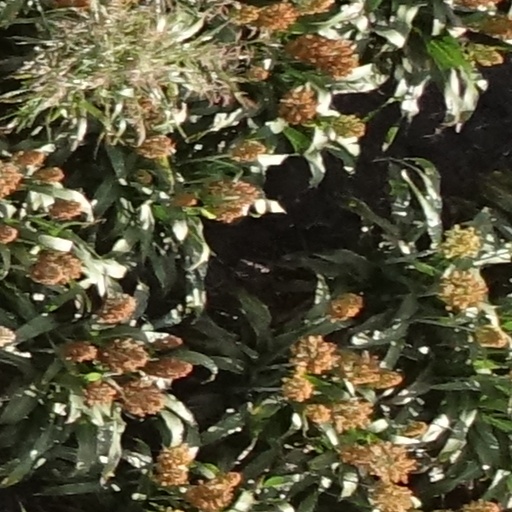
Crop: sorghum